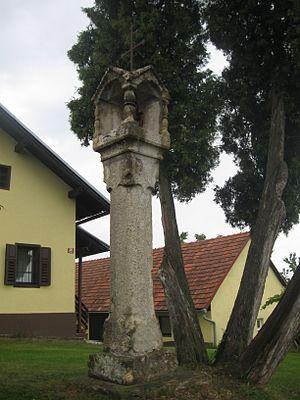
Calvaire de 1529 élevé à l'occasion d'une épidémie de peste à Cogetinci.